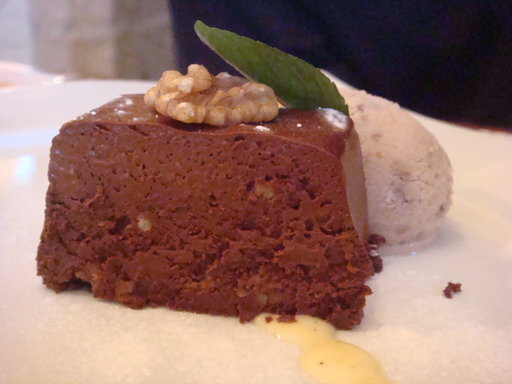
Label: chocolate_cake